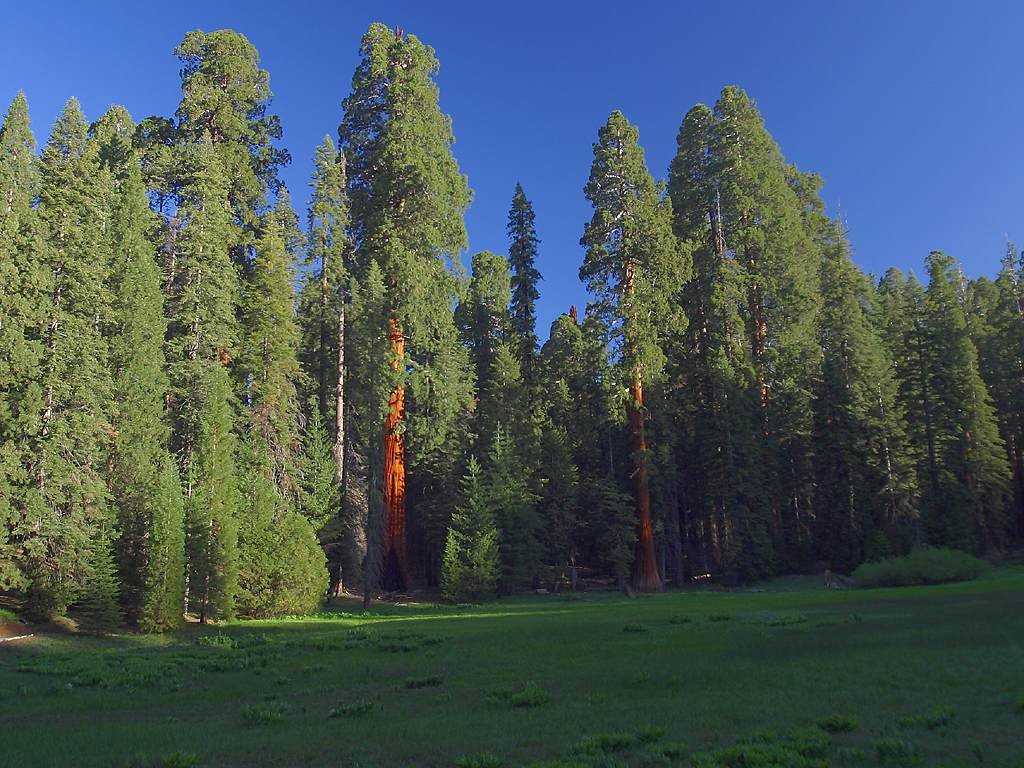
tree, nature, forest, wilderness, mountain, plant, meadow, hill, green, red, autumn, usa, california, trees, tribe, spruce, woodland, sequoia, habitat, larch, ecosystem, sequoia trees, biome, natural environment, geographical feature, woody plant, temperate broadleaf and mixed forest, temperate coniferous forest